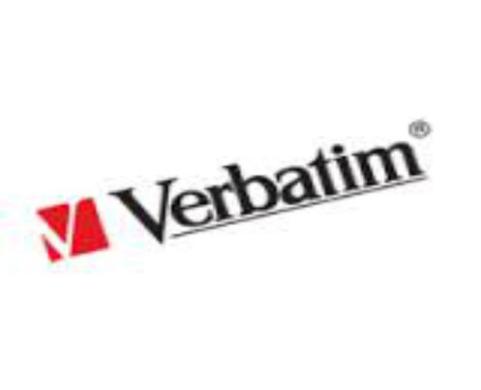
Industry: Necessities